Céline Renooz

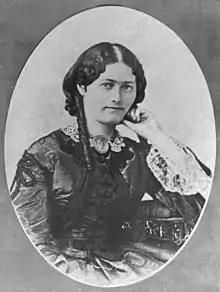
Renooz corresponded with the translator and scholar Clémence Royer

Renooz's formal training was limited to the basic lessons typical of female education in the nineteenth century. In 1859, she married an engineering student, , the son of a well-known and politically active Spanish banker. After their marriage, they moved to Madrid and had four children together. However, their marriage became conflicted, and in 1875 Renooz left her husband to live with her children in Paris. Muro went on to become a journalist for French and Spanish newspapers, but was best known as the author of a popular Spanish cookbook, "".